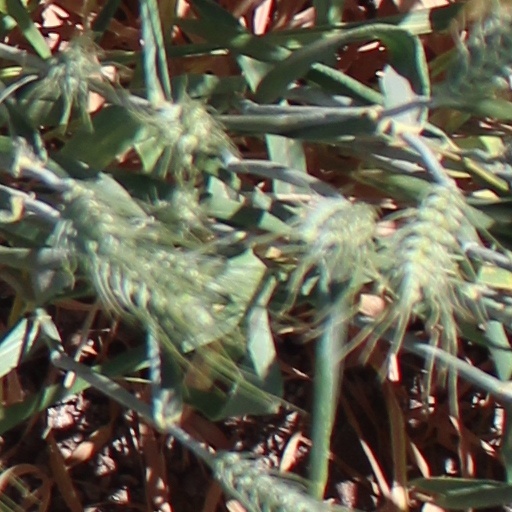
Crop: wheat